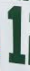
Number: 1